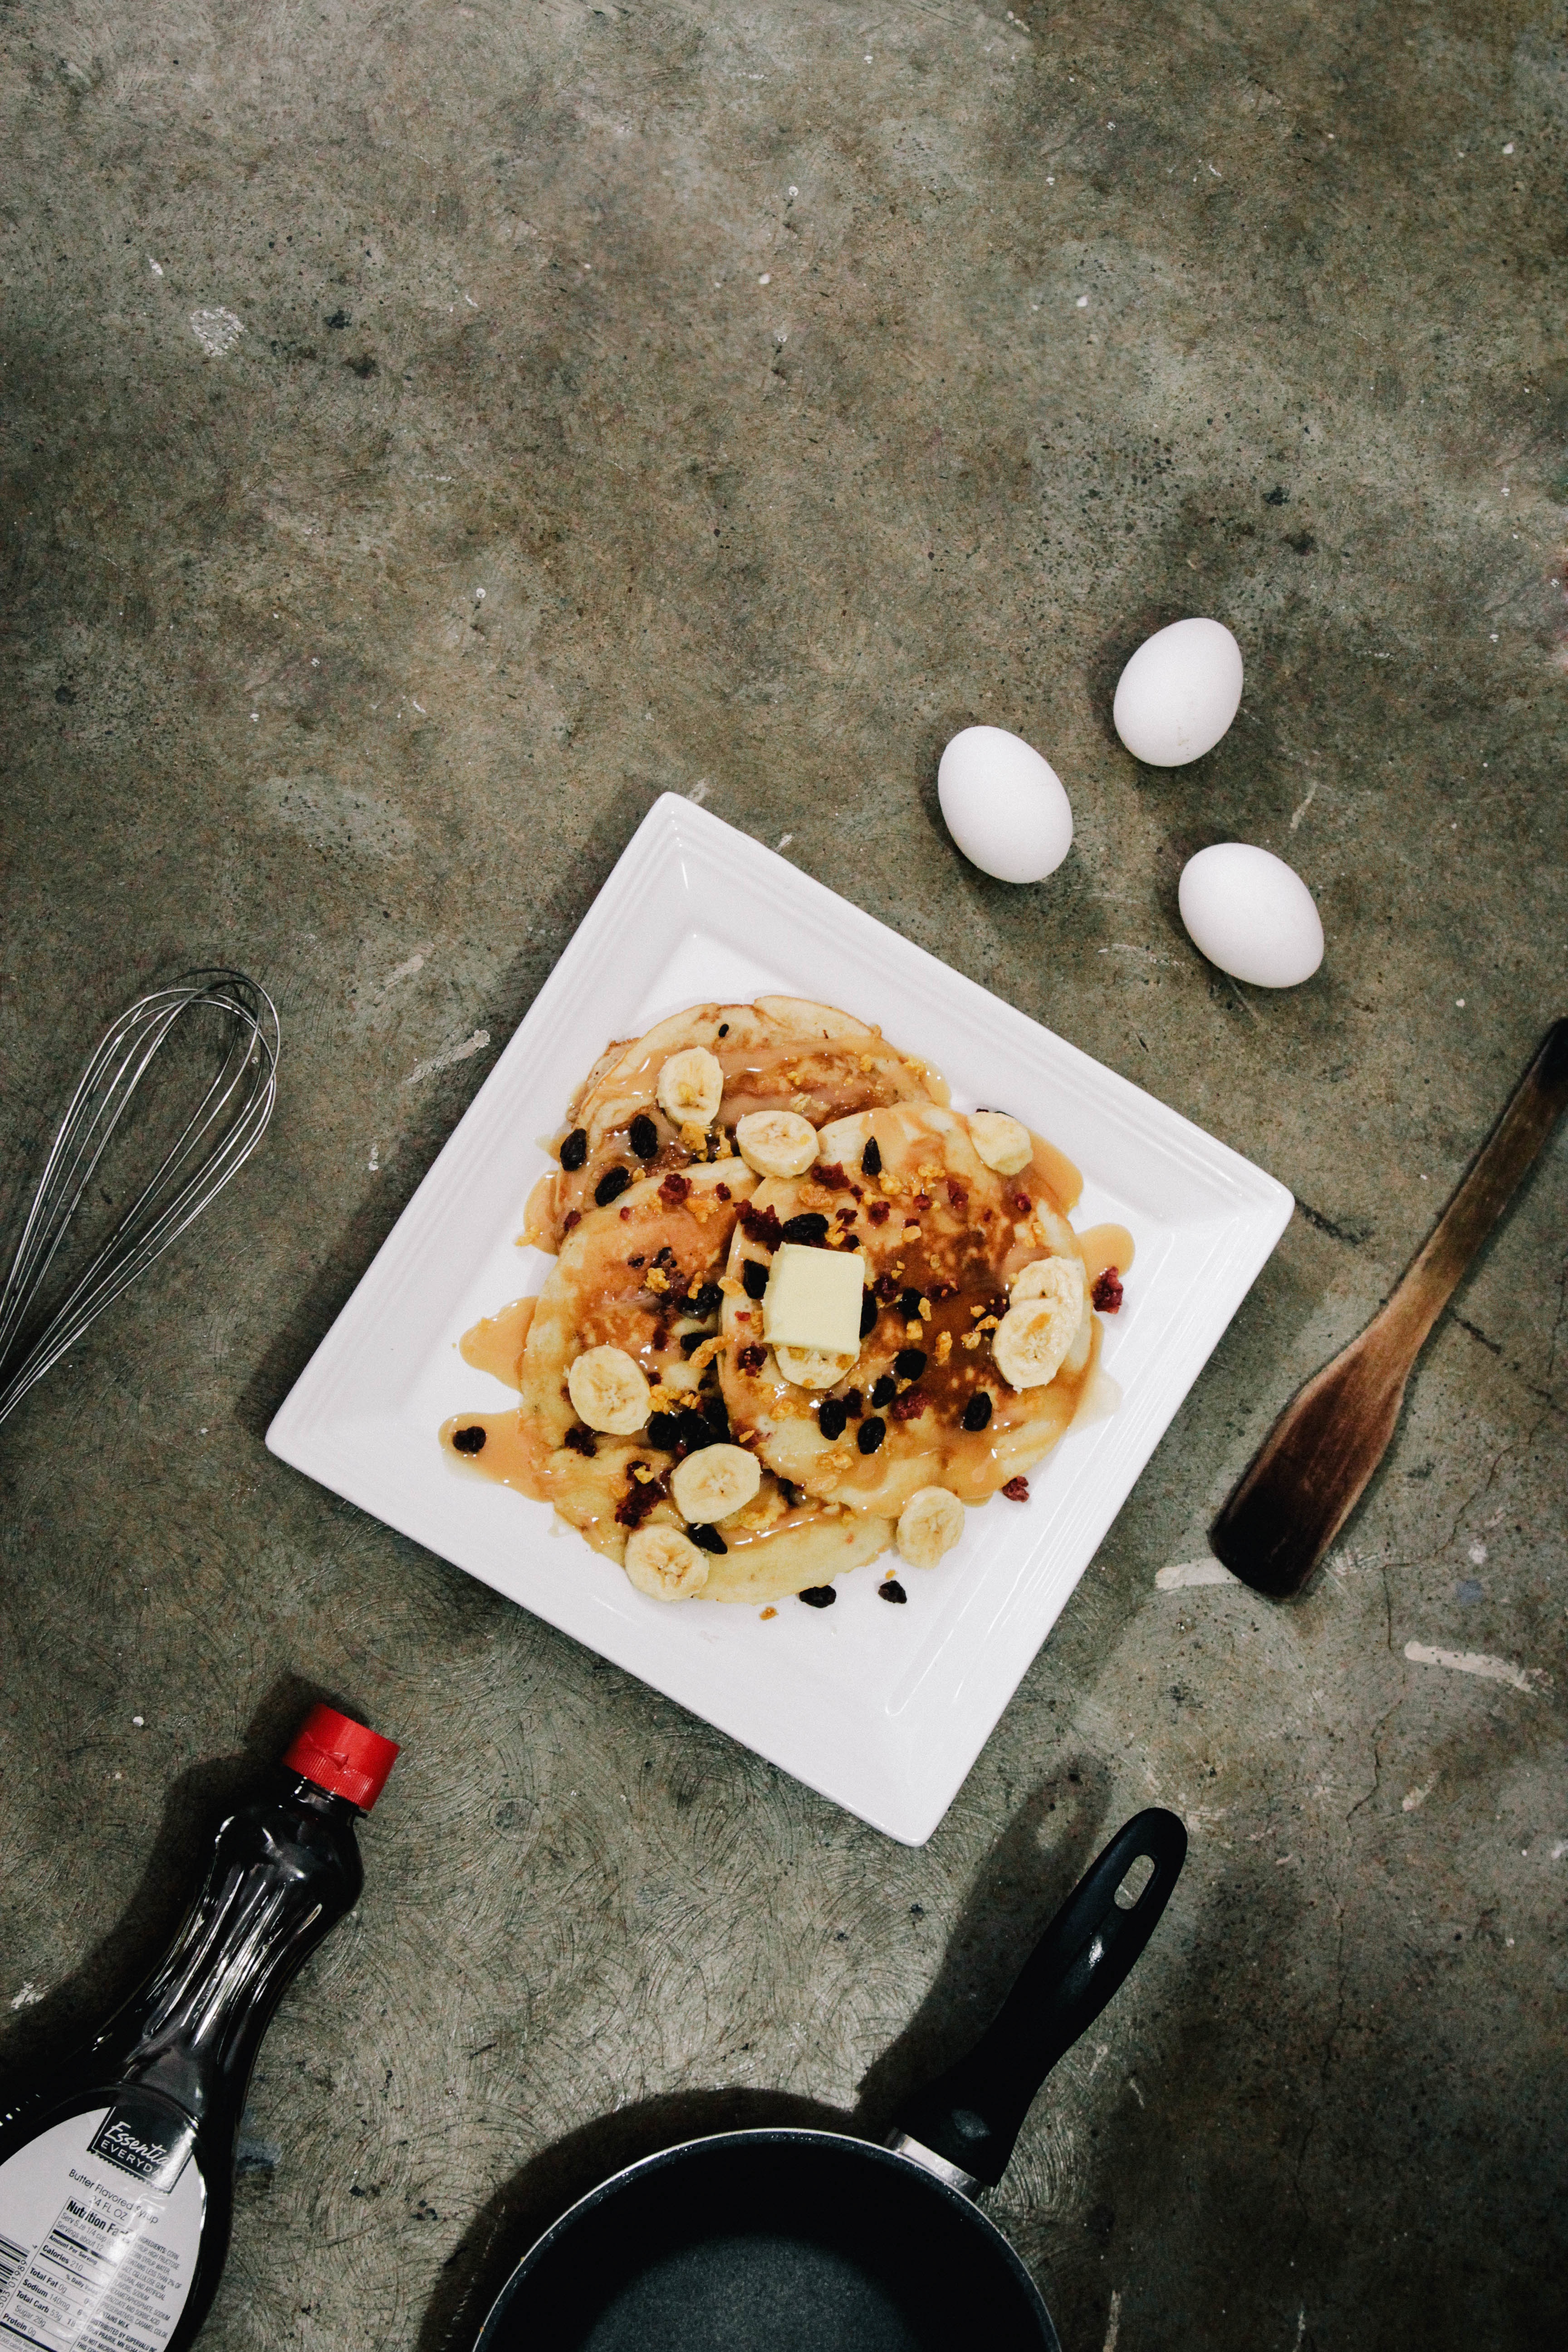
dish, meal, food, produce, breakfast, baking, sense